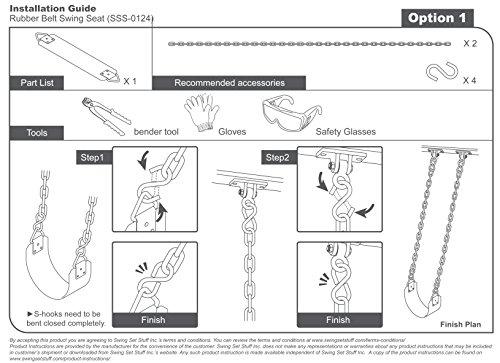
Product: Swing Set Stuff Commercial Rubber Belt Seat with SSS Logo Sticker, Red
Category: Toys & Games | Arts & Crafts | Stickers
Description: Great Condition.
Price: $36.74
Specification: ProductDimensions:24.5x5.8x0.2inches|ItemWeight:3pounds|ShippingWeight:3.35pounds(Viewshippingratesandpolicies)|ASIN:B016APNXAM|Itemmodelnumber:SSS-0124-R|Manufacturerrecommendedage:6-12years